Meillet's principle

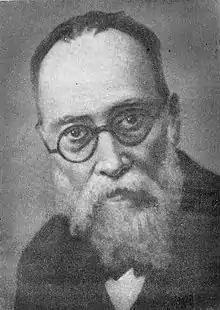
Antoine Meillet first proposed the principle in 1903.

In 1903, the French linguist Antoine Meillet published his. In it, he argued that any etymon purported to be a part of the larger proto-language should only be reconstructed if there are at least three different reflexes in the daughter languages. Meillet viewed typological arguments for the relatedness of languages as extremely weak. He wrote: